Radio City Music Hall

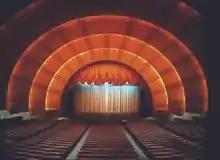
View of Radio City's proscenium

Upon its 30th anniversary in 1962, Radio City had nearly 200 million total patrons to date, more than the entire U.S. population at the time. The theater had shown 532 feature films to date; the most frequent actor was Cary Grant, who had appeared in 25 such films. Even so, officials had intended to close down Radio City Music Hall in 1962, one of several such unheeded announcements. Radio City closed temporarily in 1963 due to fears of a power failure, and the first full-day closure in its history took place on November 26, 1963, following the assassination of John F. Kennedy. By 1964, Radio City had an estimated 5.7 million annual visitors, who paid ticket prices of between 99 cents and $2.75 (equivalent to between $ and $ in ). The theater had evolved to show fewer adult-oriented films, instead choosing to show films for general audiences. However, Radio City's operating costs were almost twice as high as those of smaller performance venues. In addition, with the loosening of regulations on explicit content, Radio City's audience was mostly relegated to families.